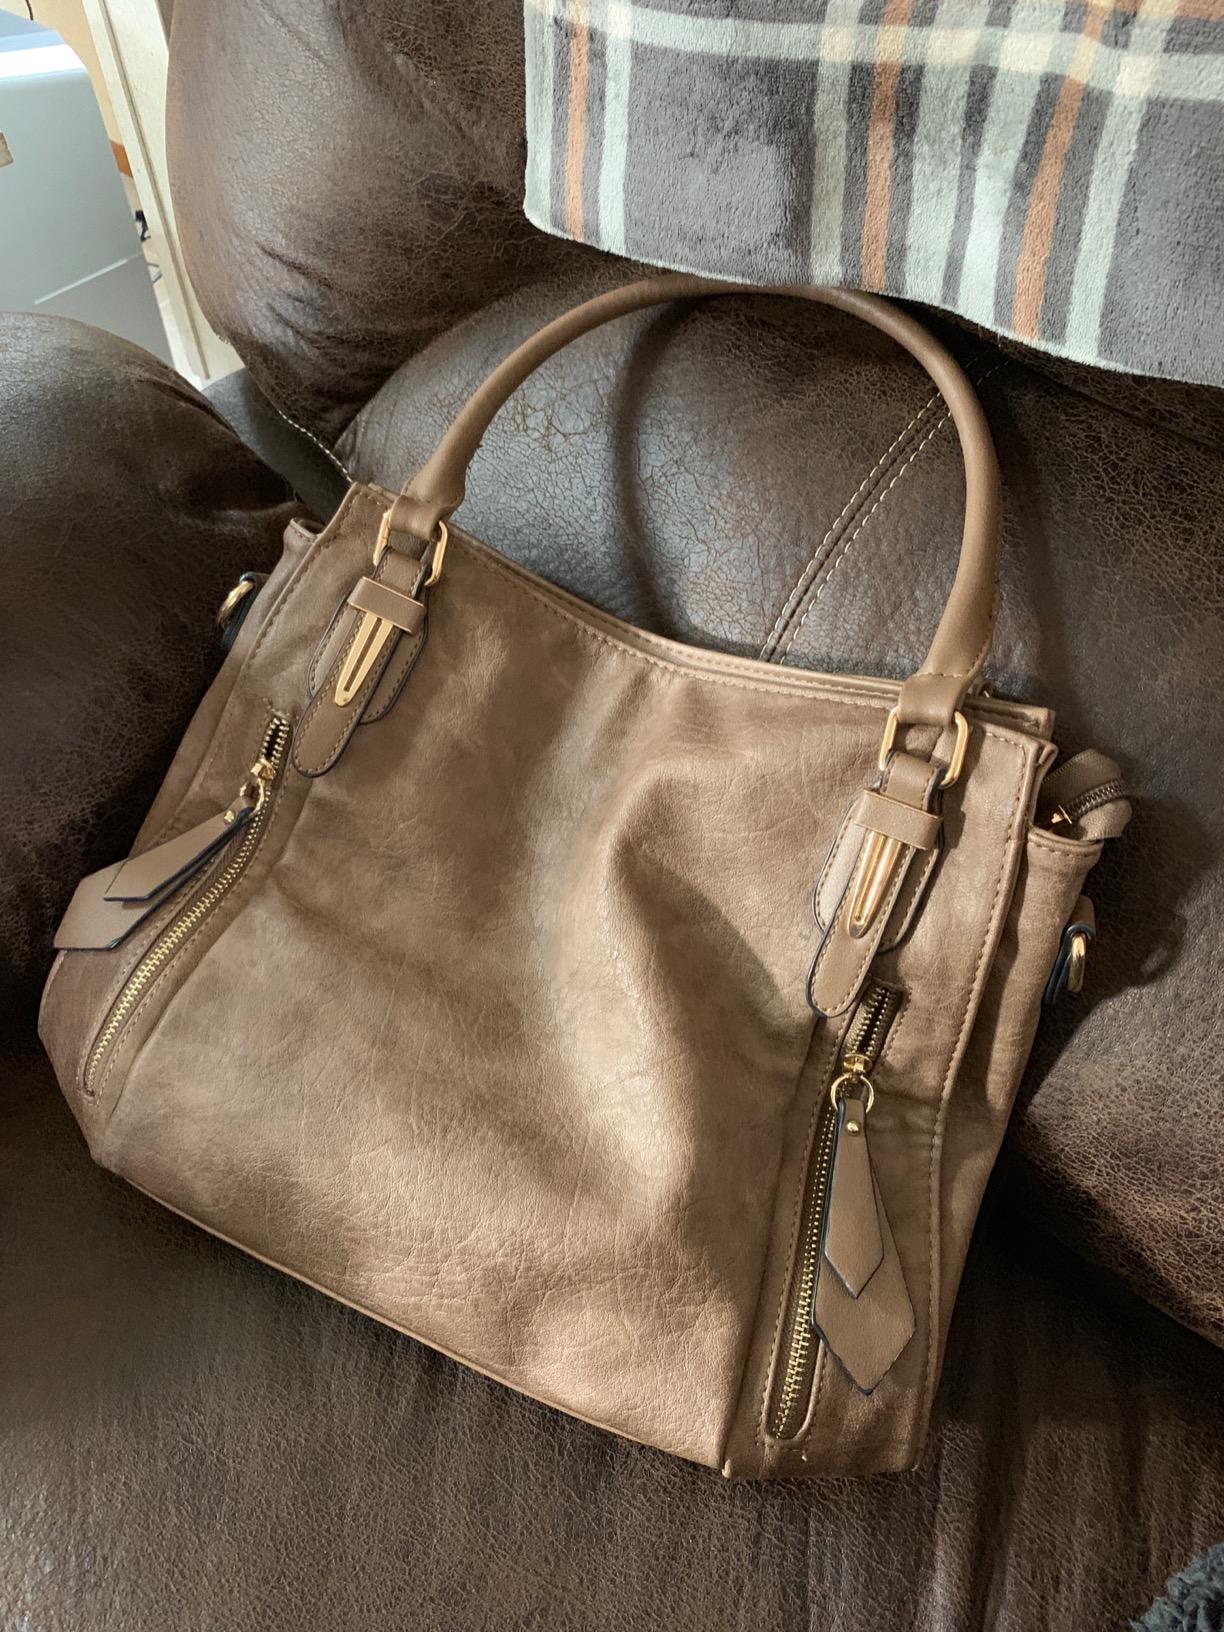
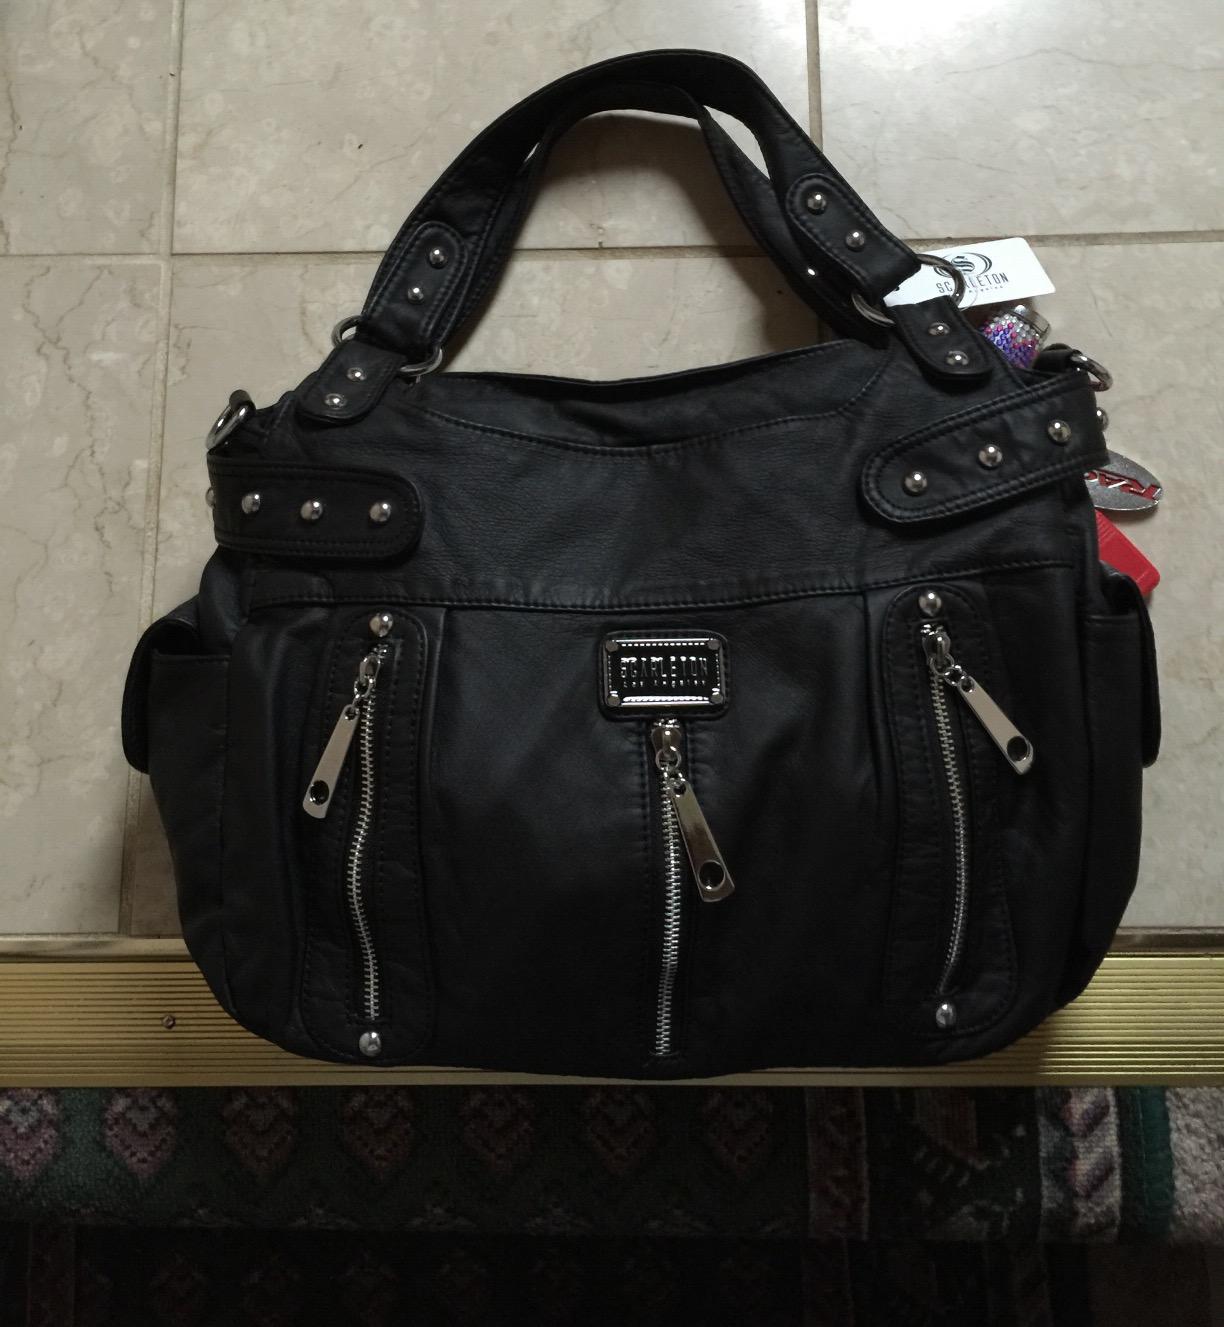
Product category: accessories_handbag
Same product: no